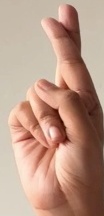
ASL sign: R